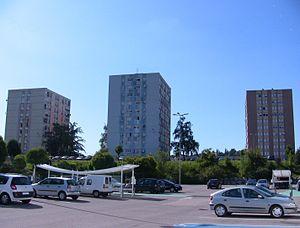
Vue général des bâtiments du quartier de l'amitié à Besançon (Doubs)."
Cet article décrit les principaux quartiers de Besançon ainsi que les secteurs de ces derniers. Les quartiers de Besançon présentent une étonnante diversité, de Velotte aux allures de village champêtre à la vaste ZUP de Planoise en passant par La Boucle et Battant au patrimoine architectural remarquable.
L'immigration à Besançon est l'installation à Besançon de personnes appelées « immigrés », n'étant pas né dans la ville ou ses environs. Aujourd'hui, cela fait référence aux individus n'ayant pas — le plus souvent — la nationalité française et venant d'un autre pays que la France. Les premiers immigrants furent les Séquanes, suivis des Romains qui envahirent la région avant que la ville ne soit rattachée au royaume franc. Cependant, les premiers vrais migrants furent les Juifs, qui s'installèrent dans la capitale comtoise à partir du Moyen Âge et jusqu'au XIXᵉ siècle.
La présence significative de l'islam à Besançon remonte à l'après-Seconde Guerre mondiale, et surtout à l'indépendance des pays du Maghreb. Avant cette époque, aucune source n'atteste de l'existence d'une communauté musulmane bisontine, bien que des soldats coloniaux aient été en garnison dans la région, de 1870 aux années 1920. La 1ʳᵉ armée française, comprenant une grande partie de tirailleurs originaires des colonies françaises, s'est illustrée dans la région et a notamment libéré une partie du Doubs, du Territoire de Belfort et de l'Alsace en 1944-1945. Les coloniaux ayant survécu repartiront pour la plupart dans leur pays d'origine après la guerre, se disperseront un peu partout en France ou s'établiront dans la capitale comtoise.
L'Amitié est un quartier de Besançon, situé entre Saint-Ferjeux et Planoise.